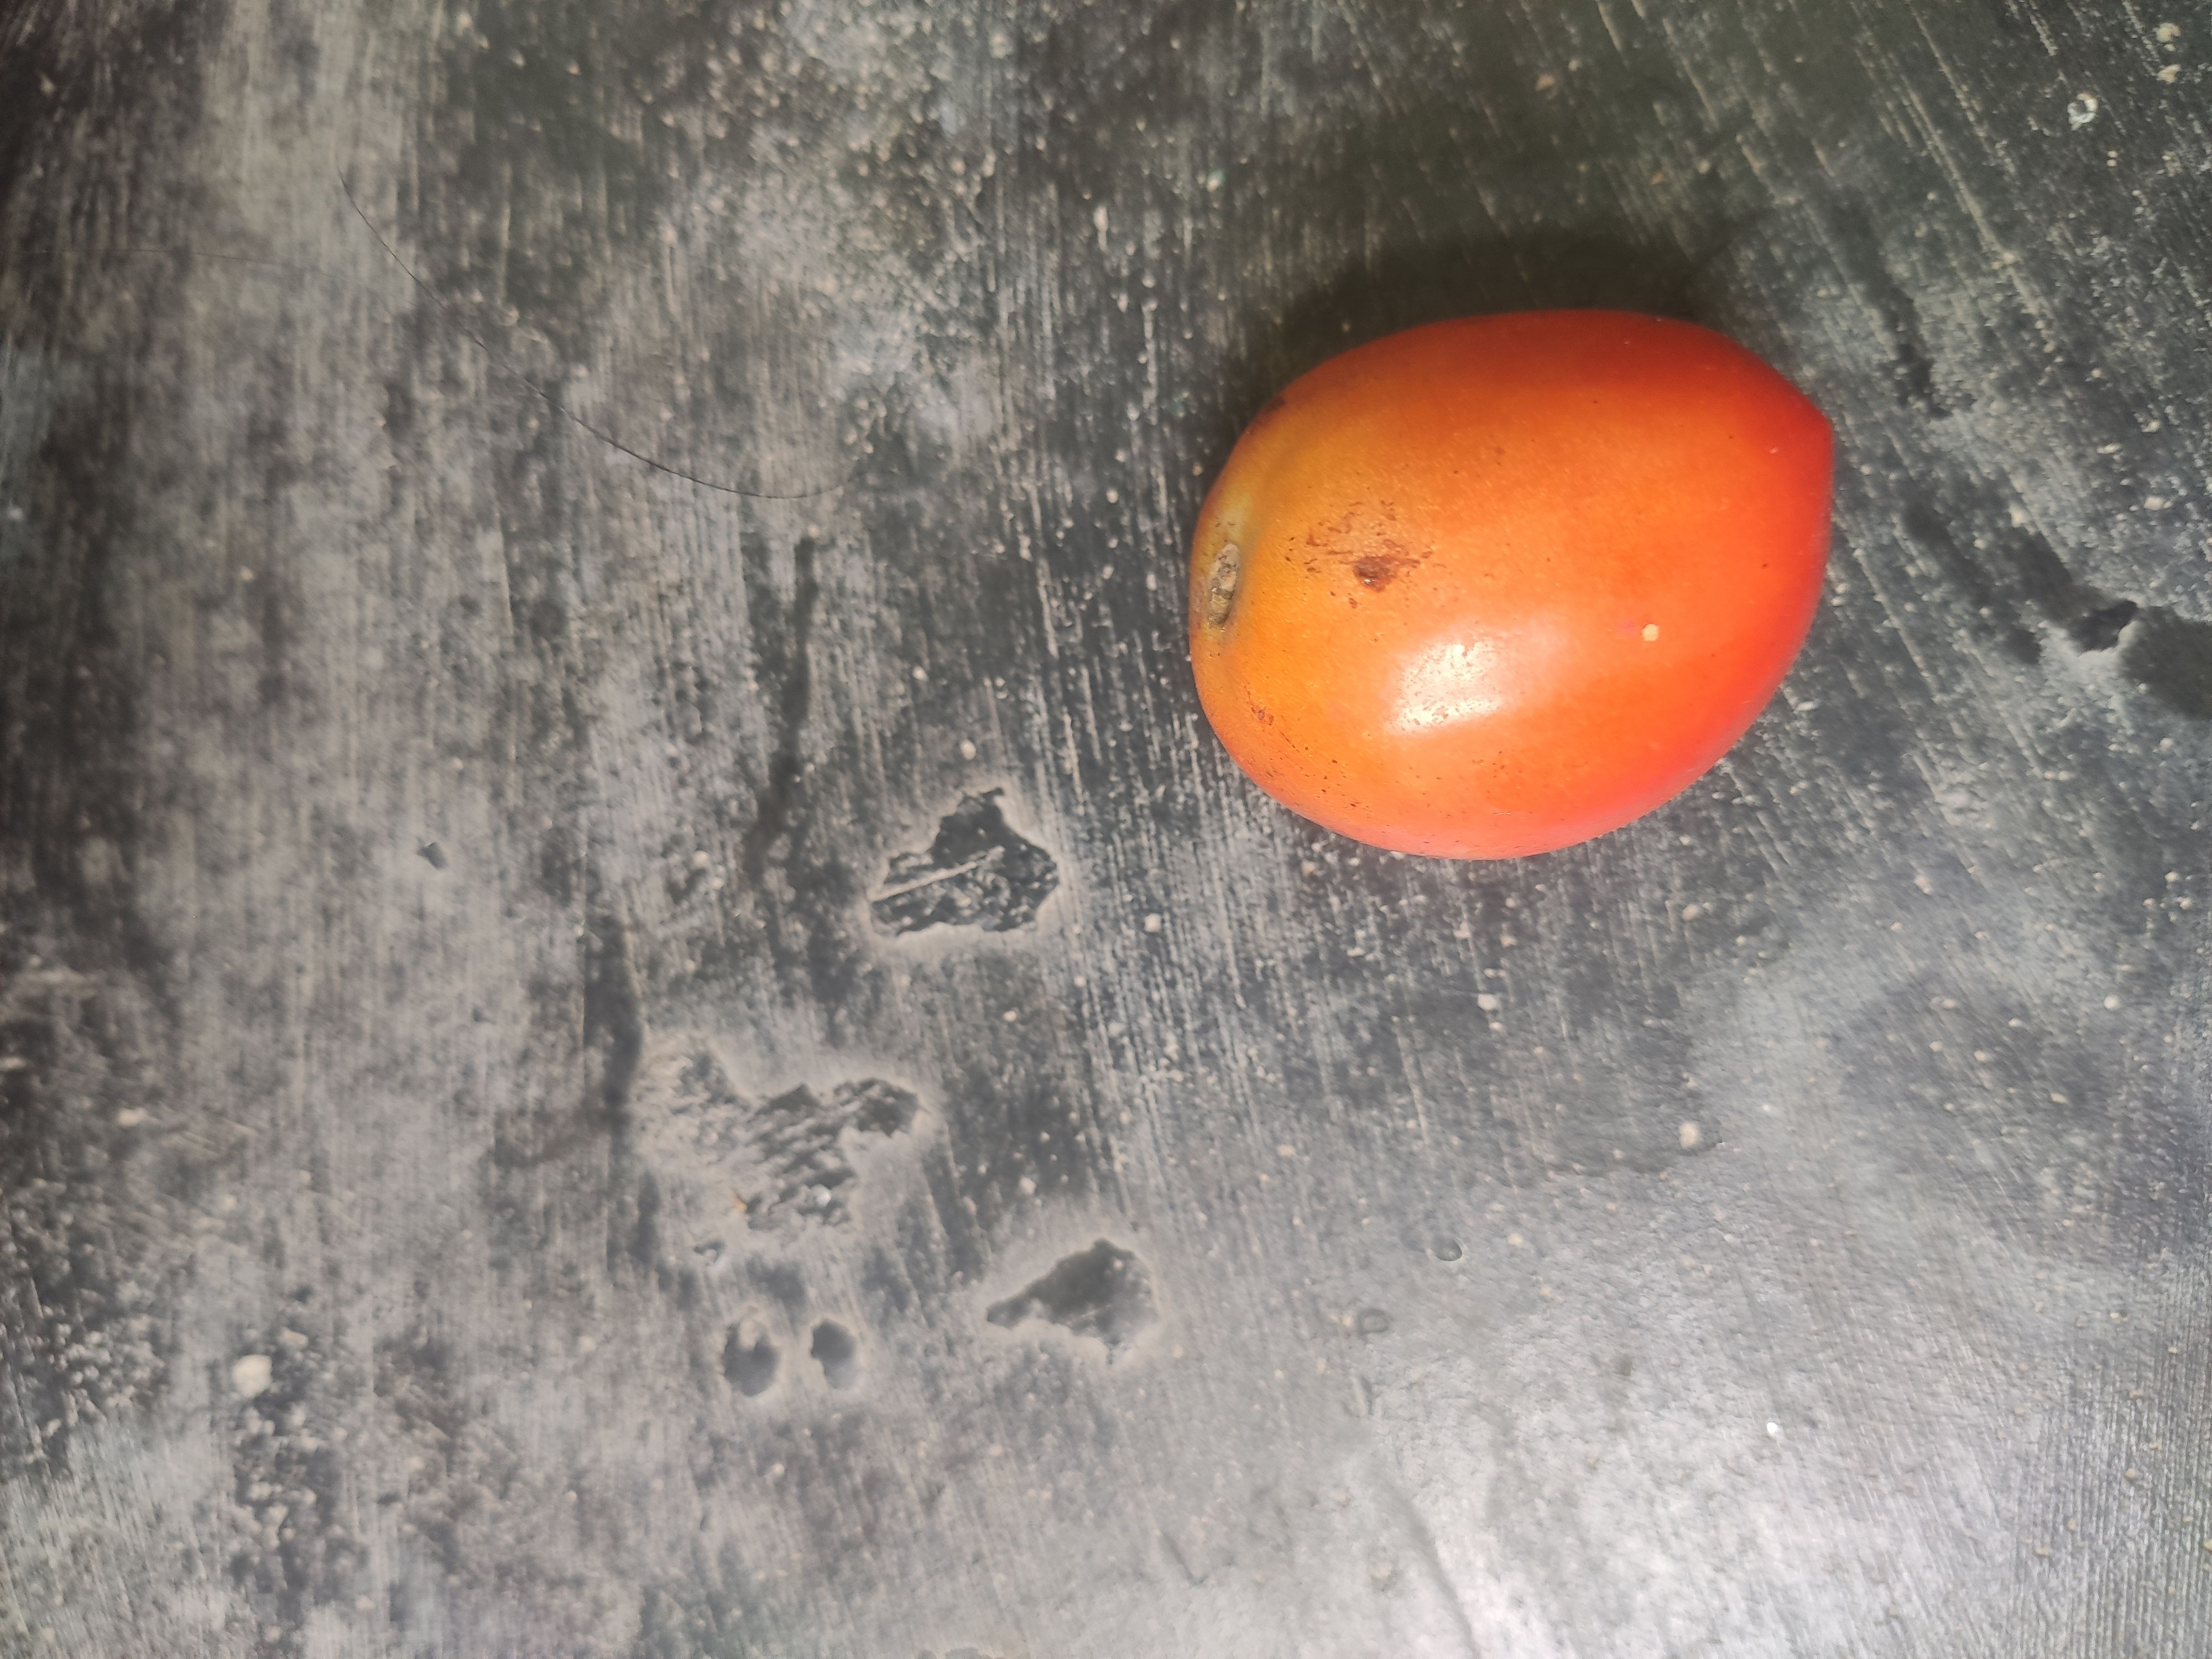
Fruit: tomatoes
Grade: 2nd-grade